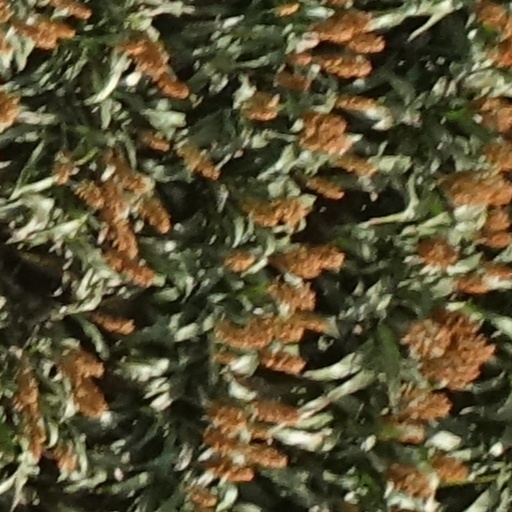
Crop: sorghum